Johnny Damon

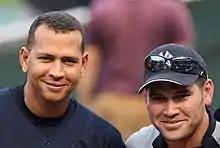
Alex Rodriguez and Damon

Damon has had two marriages and has fathered eight children. Damon married Angela Vannice, his high school sweetheart in 1992, and later divorced in 2002. The couple had a set of twins (a son and a daughter) together in 1999.